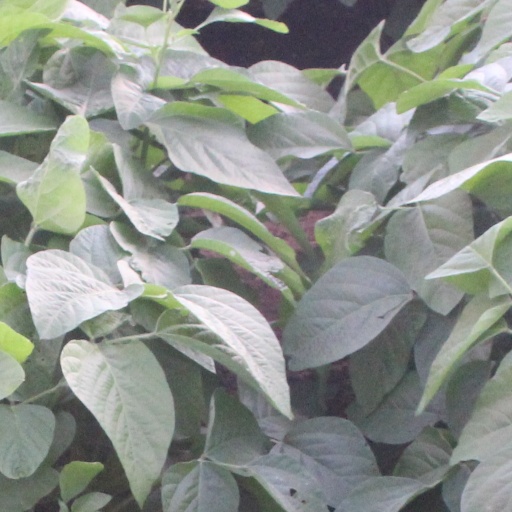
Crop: soybean